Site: brandenburg
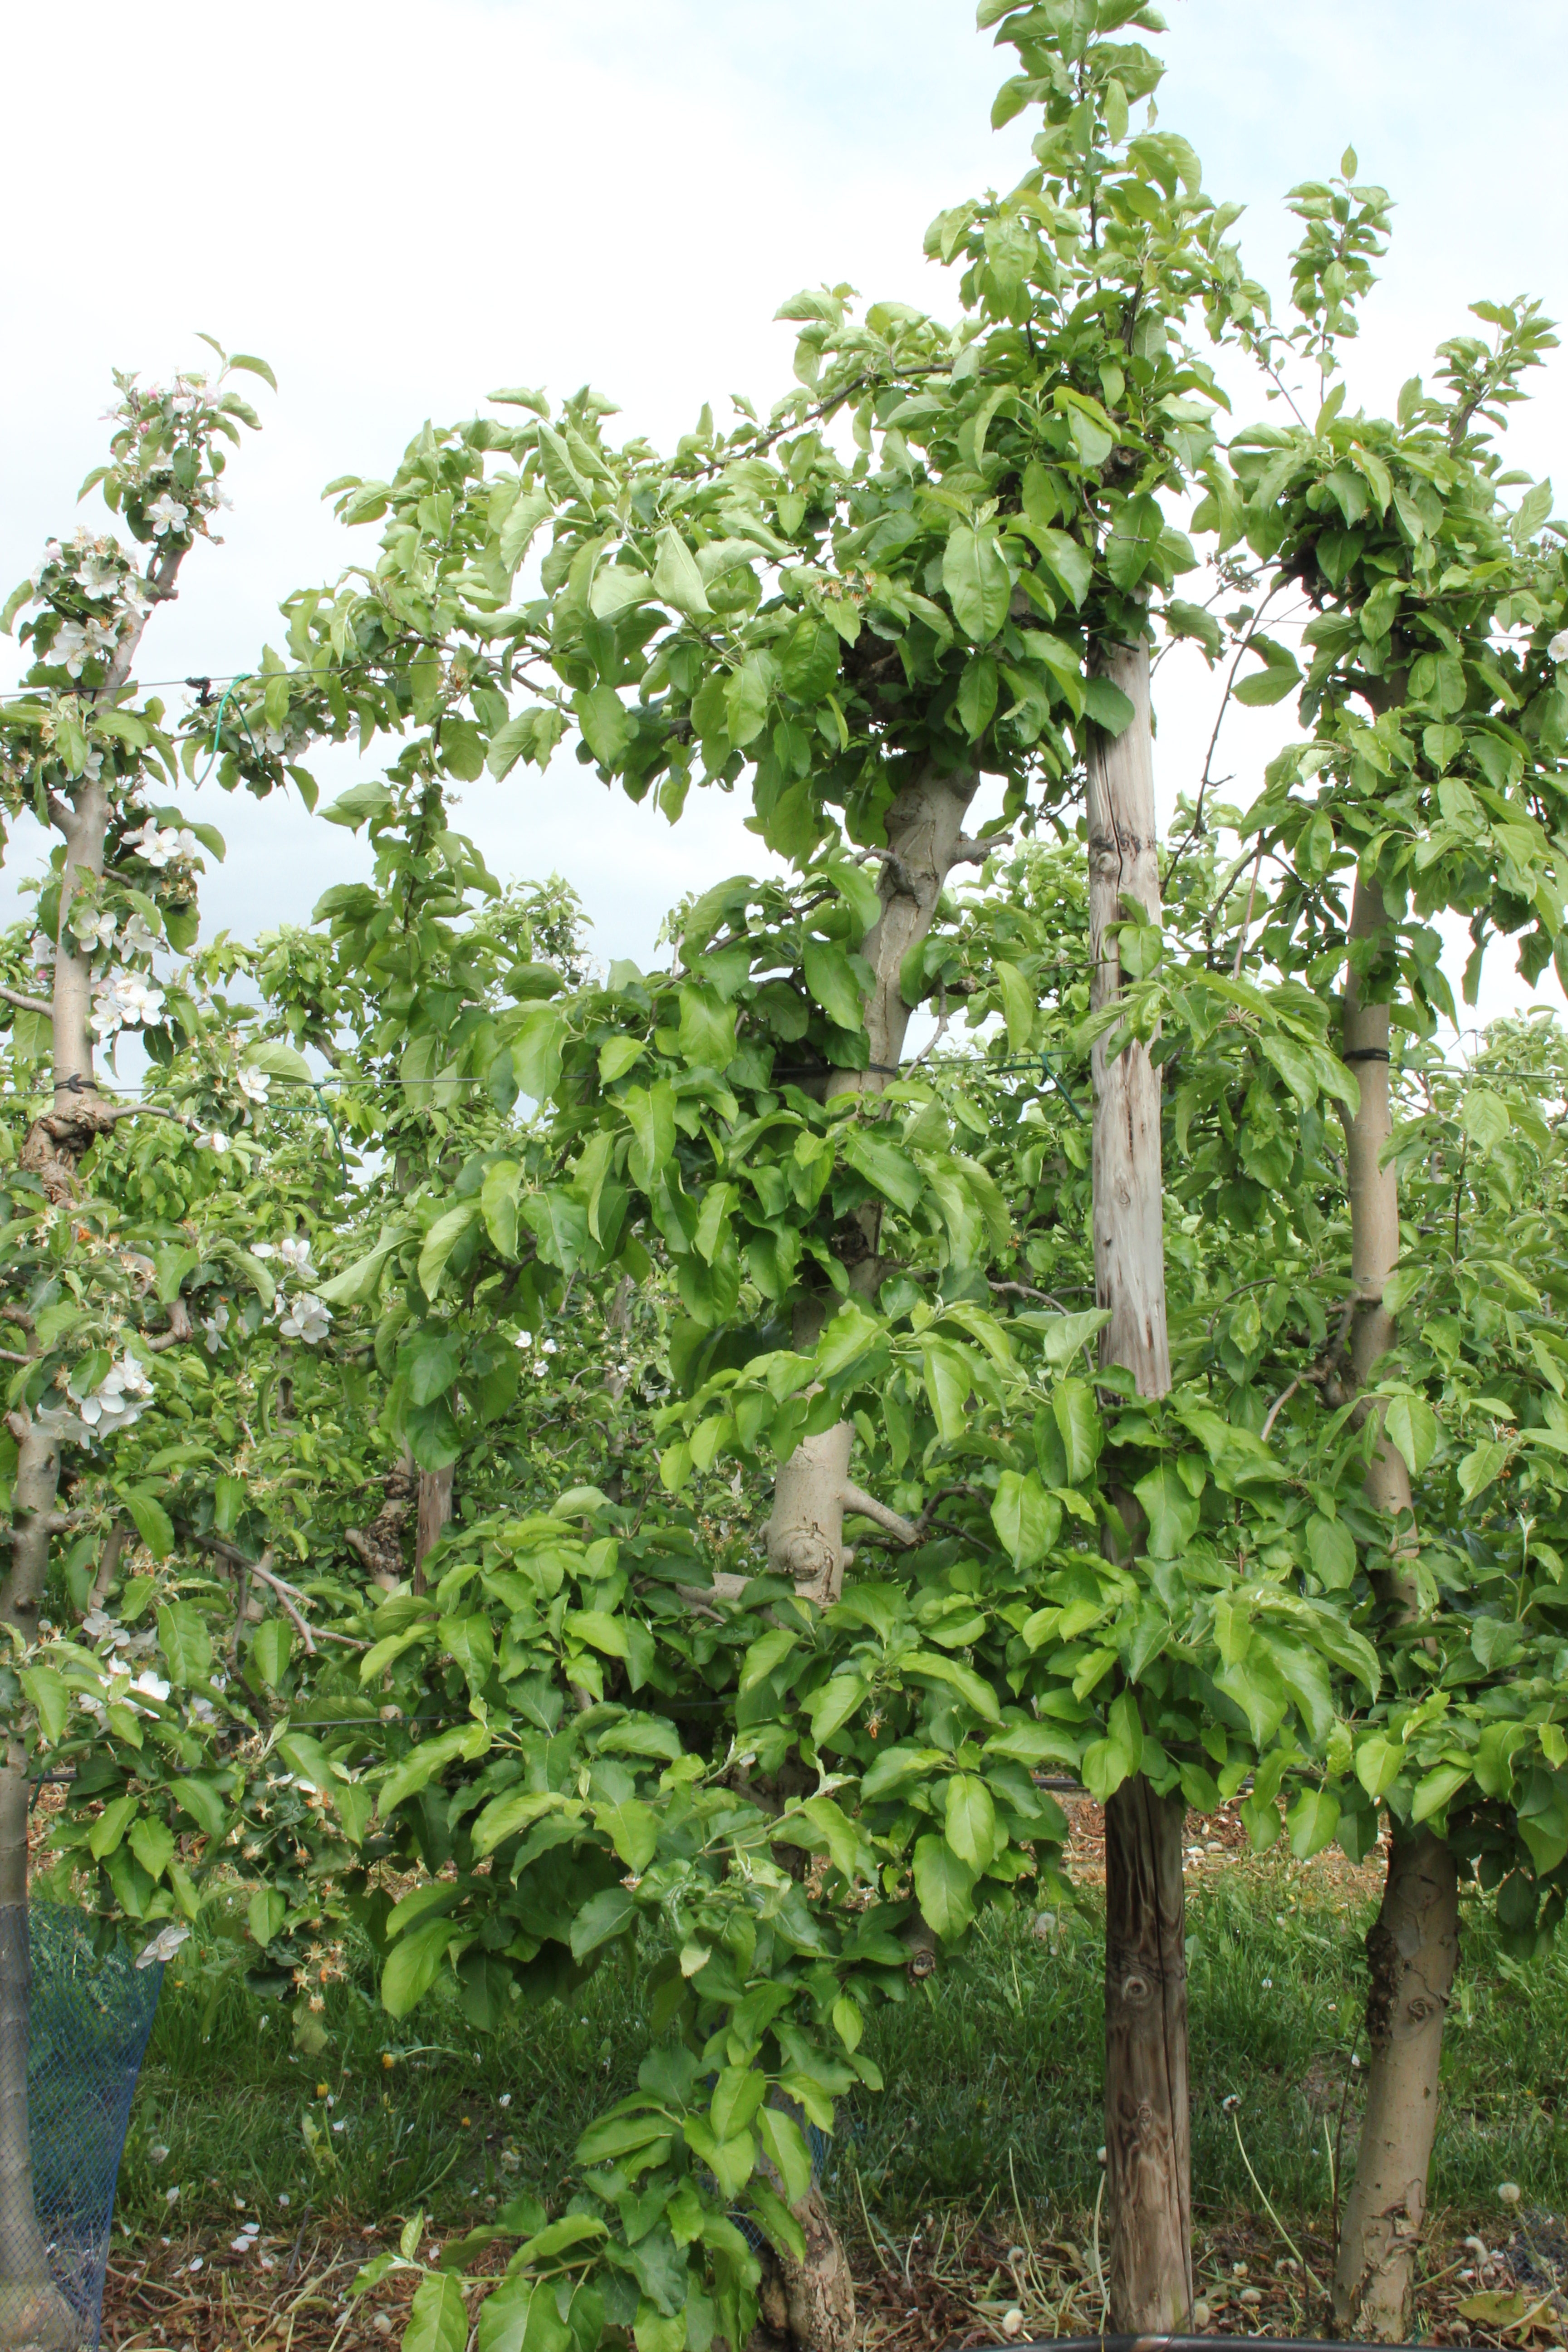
Growth stage (BBCH 67): Flowering